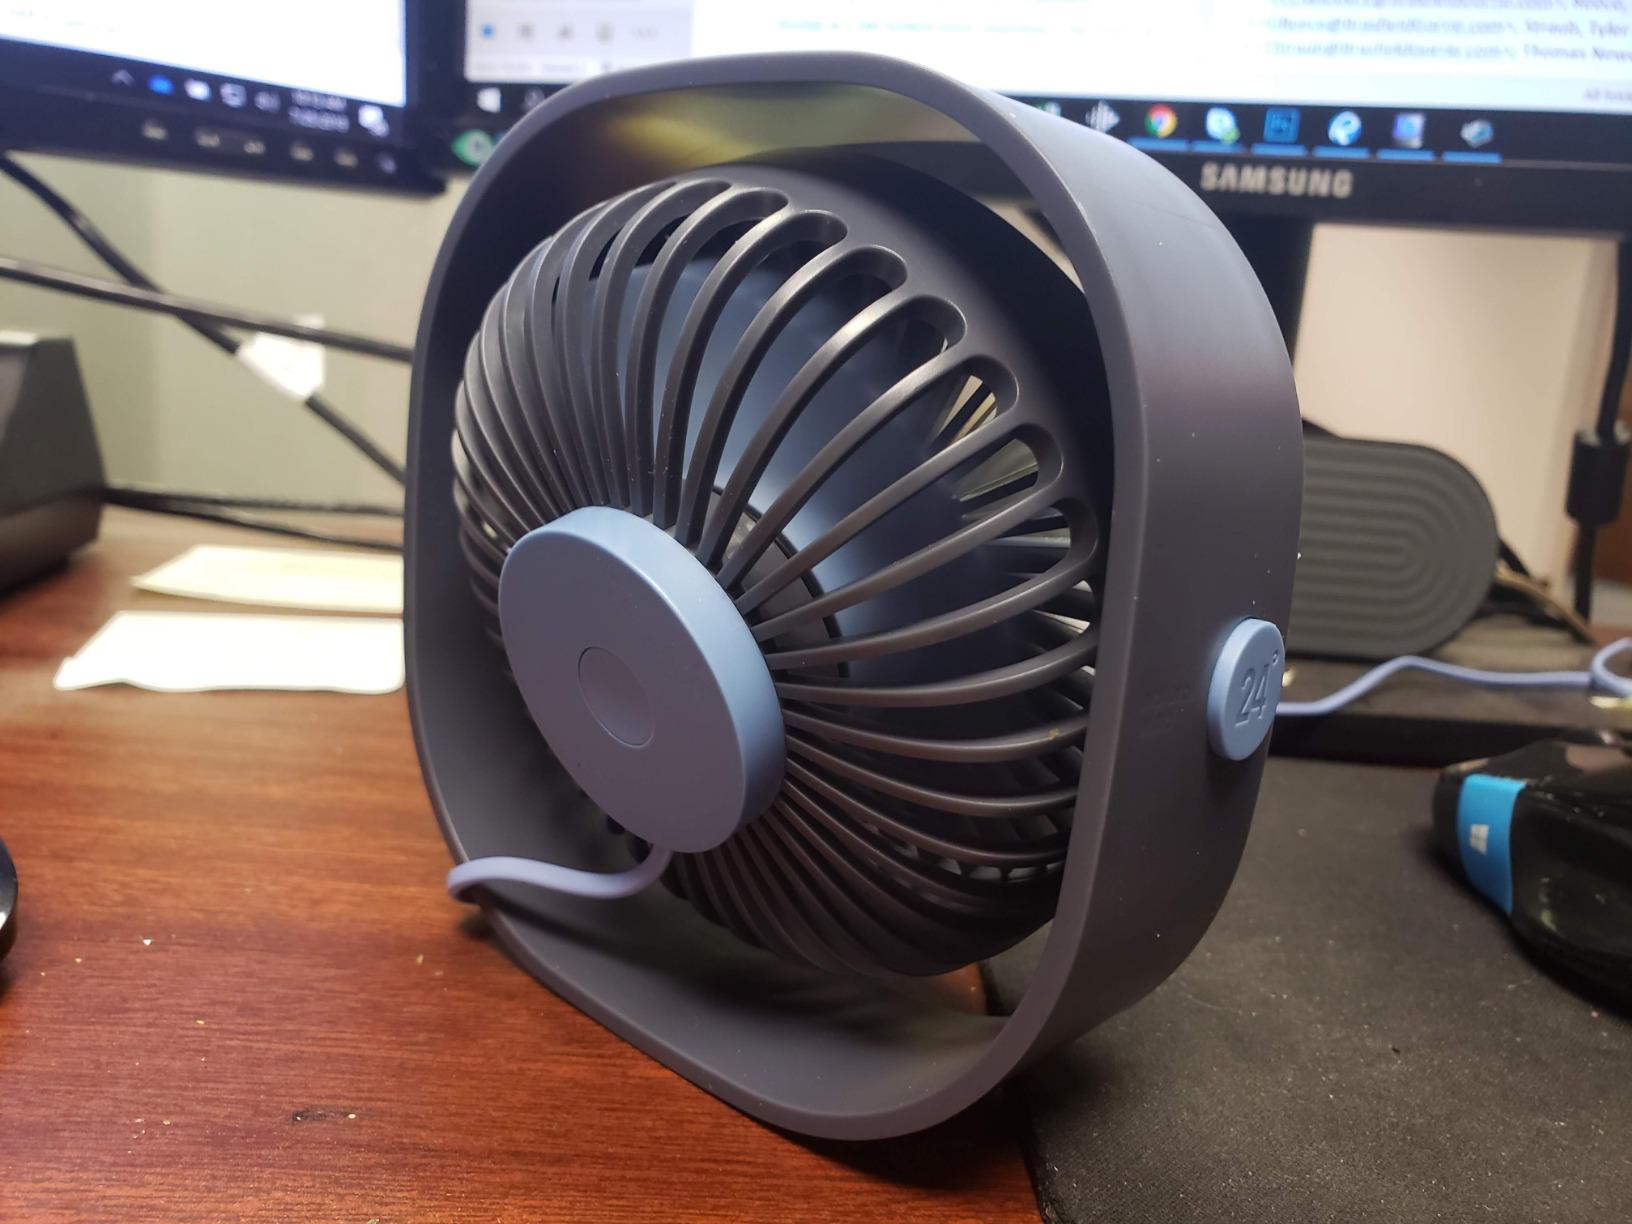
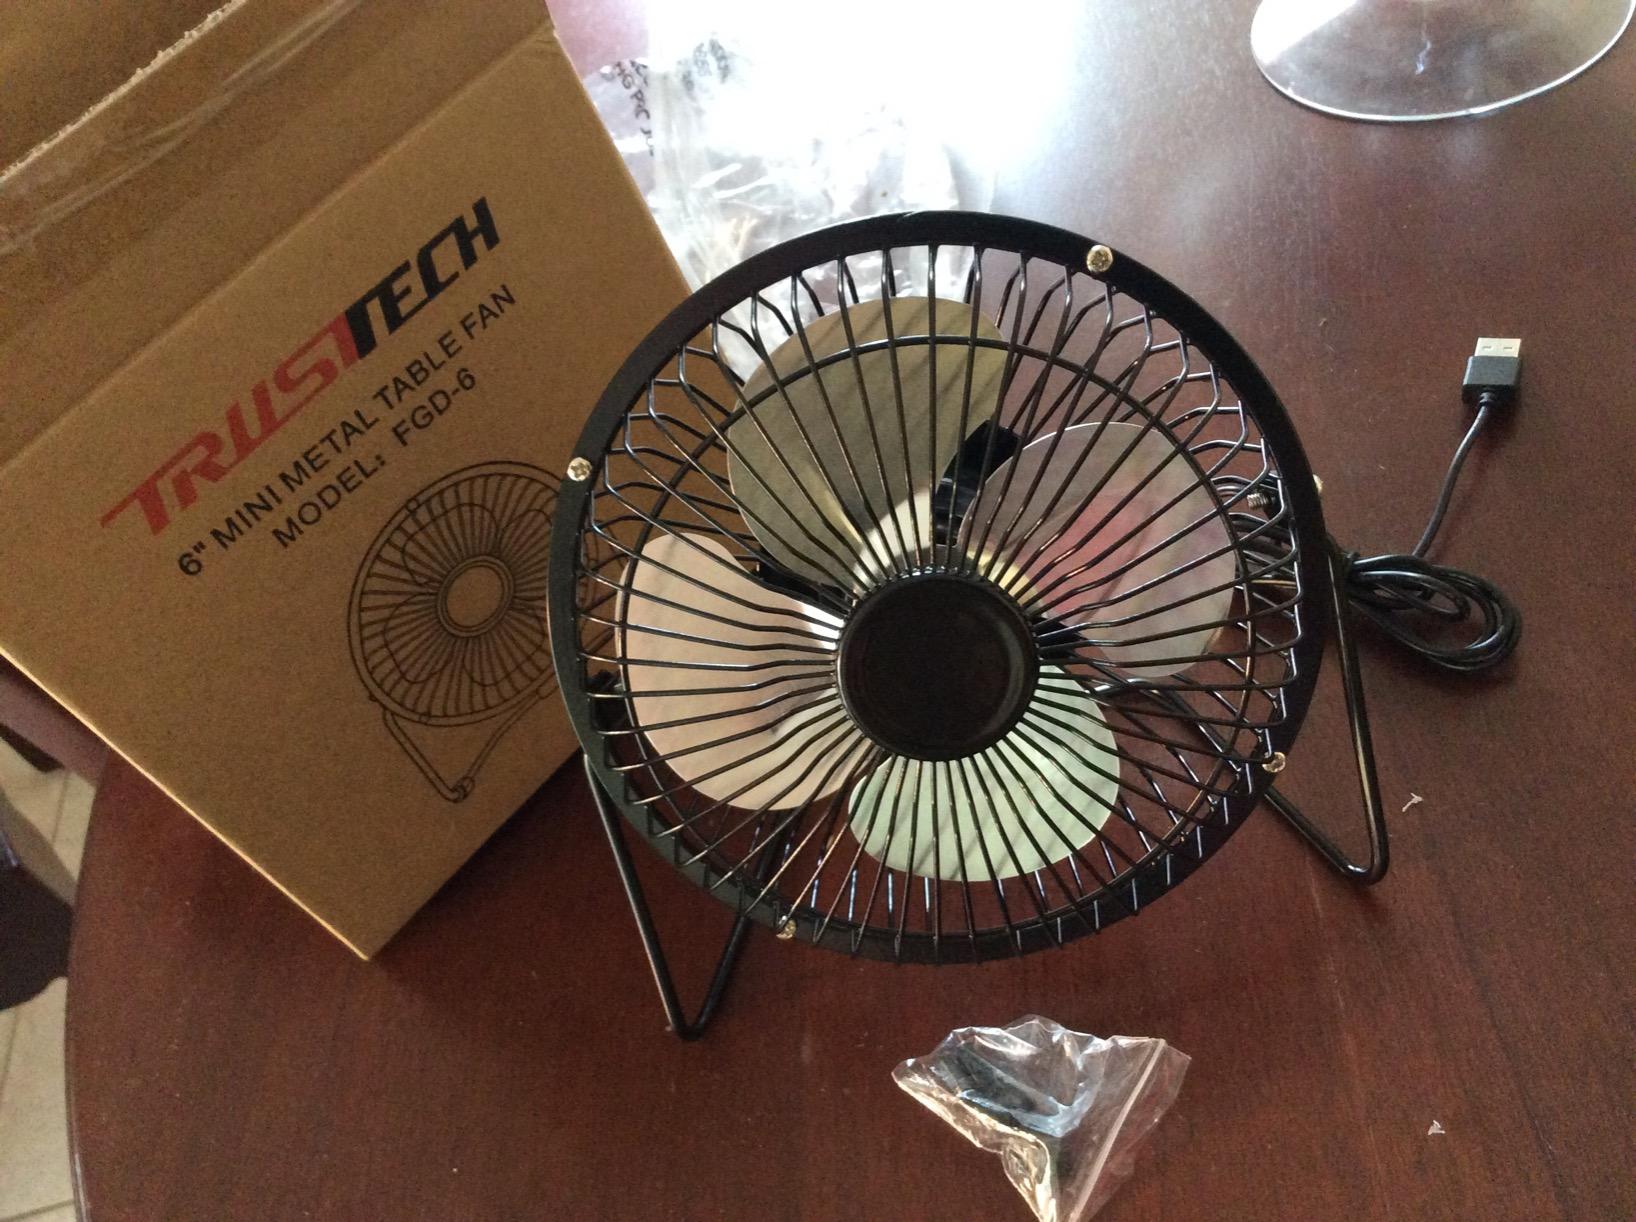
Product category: fan
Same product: no